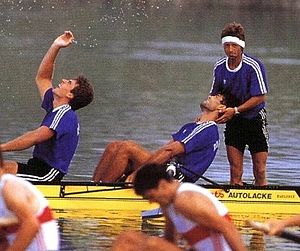
Dumitru Răducanu
Dumitru Răducanu (bagerst th.) (1992)
Dumitru Răducanu er en rumænsk tidligere roer og olympisk guldvinder.